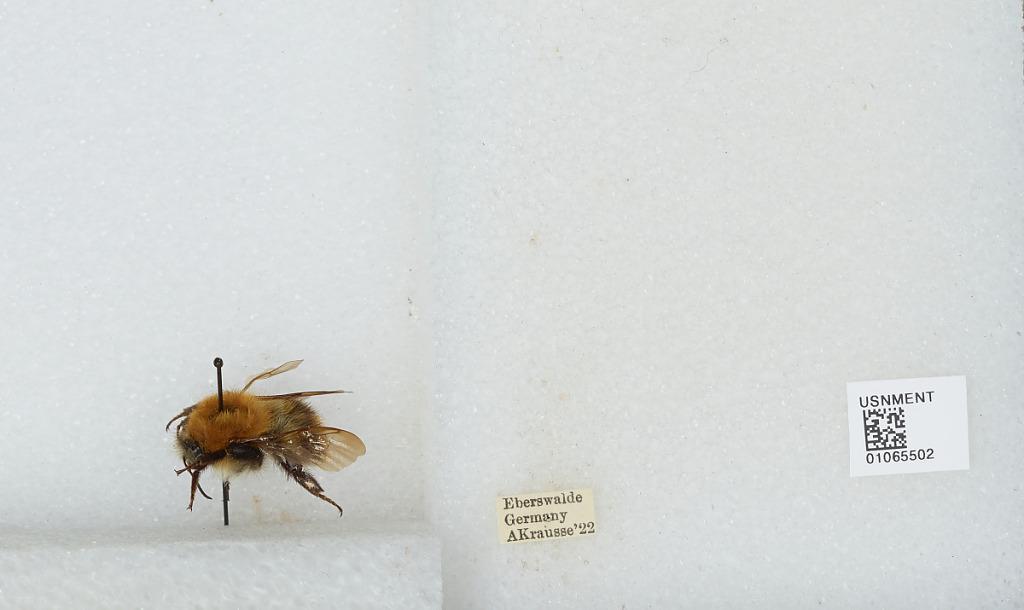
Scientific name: Bombus sp.
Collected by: A. Krausse
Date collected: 1922--
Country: Germany
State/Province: Brandenburg
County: Barnim
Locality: Eberswalde
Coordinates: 52.8356, 13.8182